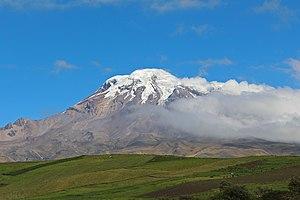
Le volcan Chimborazo (6268m) en Équateur